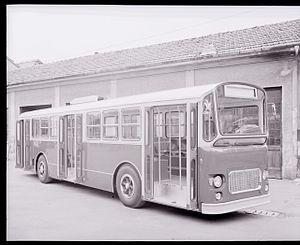
La société Officine Meccaniche della Stanga était un constructeur ferroviaire italien, spécialisé dans les domaines ferroviaire et tramviaire. Créée à Padoue en 1920, la société a été intégrée au groupe Firema Trasporti Spa en 1993.
Le Fiat 410 est un autobus typiquement urbain, produit par le constructeur italien Fiat Bus à partir de 1960.